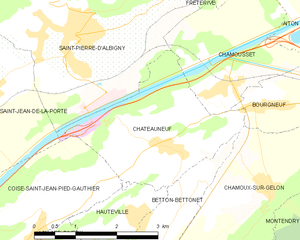
Carte des communes françaises